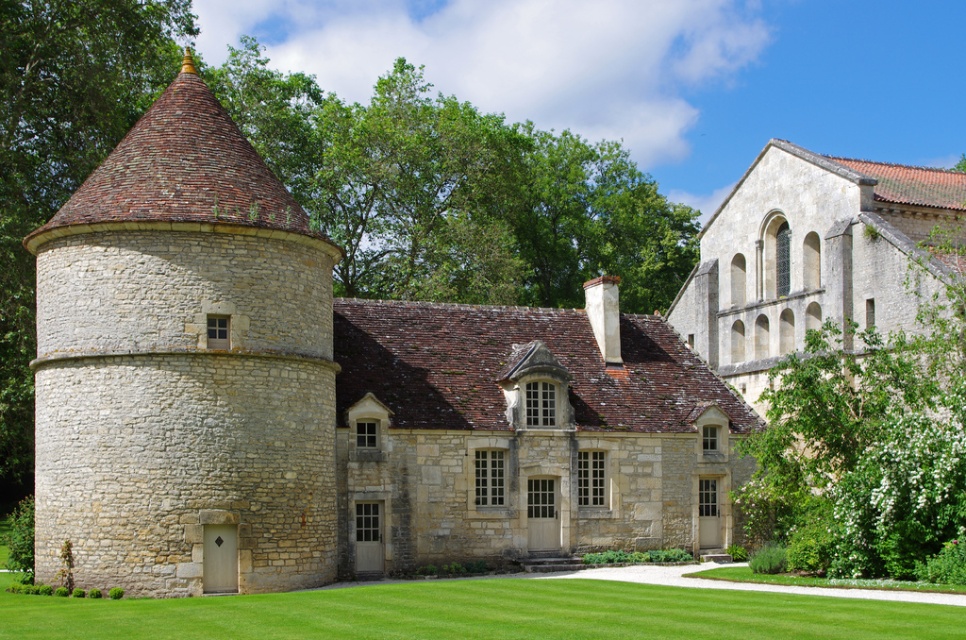
Question: Is stone castle at center positioned at the back of green grass lawn at lower center? (A) yes (B) no
Answer: A